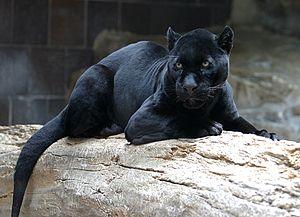
La panthère noire, appelée aussi léopard noir, est un léopard atteint de mélanisme, qui est une mutation génétique lui conférant une robe globalement noire. Fréquent chez cette espèce, ce phénotype se retrouve aussi chez le Jaguar.
Le mélanisme est un phénotype animal caractérisé par la couleur entièrement noire de la peau, des plumes, des écailles ou des poils. Dans le cas où les parties noires habituellement présentes sont distinguables, au moins légèrement, mais anormalement élargies, on parle plutôt de pseudo-mélanisme. On parle parfois de mélanisme pour l’espèce humaine pour désigner un excès de mélanine considéré comme pathologique.
L'Université autonome métropolitaine connue sous son sigle d'UAM est une université publique mexicaine fondée en 1974 par décret de Luis Echeverría, président du Mexique à cette époque. Il dispose de cinq unités scolaires situés dans Mexico et son aire urbaine. Ces unités sont Azcapotzalco, Cuajimalpa, Iztapalapa, Lerma et Xochimilco.
Le jaguar est un mammifère carnivore de la famille des Felidae. C'est l'un des cinq « grands félins » du genre Panthera, avec le tigre, le lion, la panthère des neiges et le léopard. Son aire de répartition actuelle s'étend du Mexique à la majeure partie de l'Amérique centrale et de l'Amérique du Sud, jusqu'au nord de l'Argentine et du Paraguay. Hormis des errances occasionnelles de spécimens originaires du Mexique, le jaguar est une espèce extirpée des États-Unis depuis le début des années 1970. En France sa présence à l'état sauvage se limite à la Guyane.